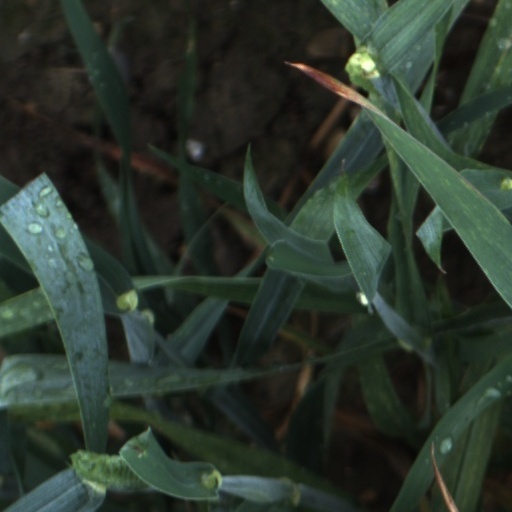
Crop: wheat